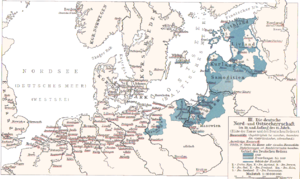
La Hanse, Ligue hanséatique, Hanse germanique ou Hanse teutonique est l'association historique des villes marchandes de l'Europe du Nord autour de la mer du Nord et de la mer Baltique. Elle se distingue des autres hanses en ce sens que son commerce repose sur des privilèges jalousement défendus qui leur sont octroyés par divers souverains européens.